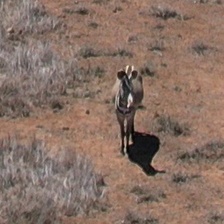
Pose orientation: front